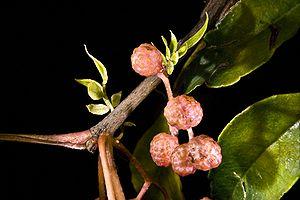
Poivre de Sichuan (Zanthoxylum piperitum) fruits
Zanthoxylum piperitum est un arbuste caduc d'environ 3 m de haut et de large. Ses feuilles pennées présentent généralement 11 à 15 folioles ovales aux bords dentés. La base des feuilles est armée de deux stipules épineux.
Le poivre du Sichuan, parfois appelé poivre chinois est une épice asiatique tirée de la coque du fruit de deux espèces d'arbustes de la famille des Rutacées.